Terry Wolverton

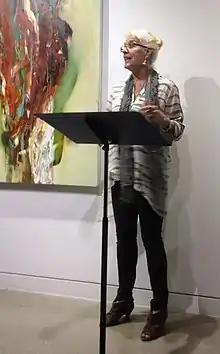
Terry Wolverton reading with Writers At Work at Art Institute of California, Hollywood, for LitCrawl. Los Angeles, 2016.

Terry Wolverton (born 1954) is an American novelist, memoirist, poet, and editor. Her memoir "Insurgent Muse: Life and Art at the Woman's Building", published in 2002 by City Lights Books, was named one of the "Best Books of 2002" by the "Los Angeles Times", and was the winner of the 2003 Publishing Triangle Judy Grahn Award, and a finalist for the Lambda Literary Award. Her novel-in-poems "Embers" was a finalist for the PEN USA Litfest Poetry Award and the Lambda Literary Award.